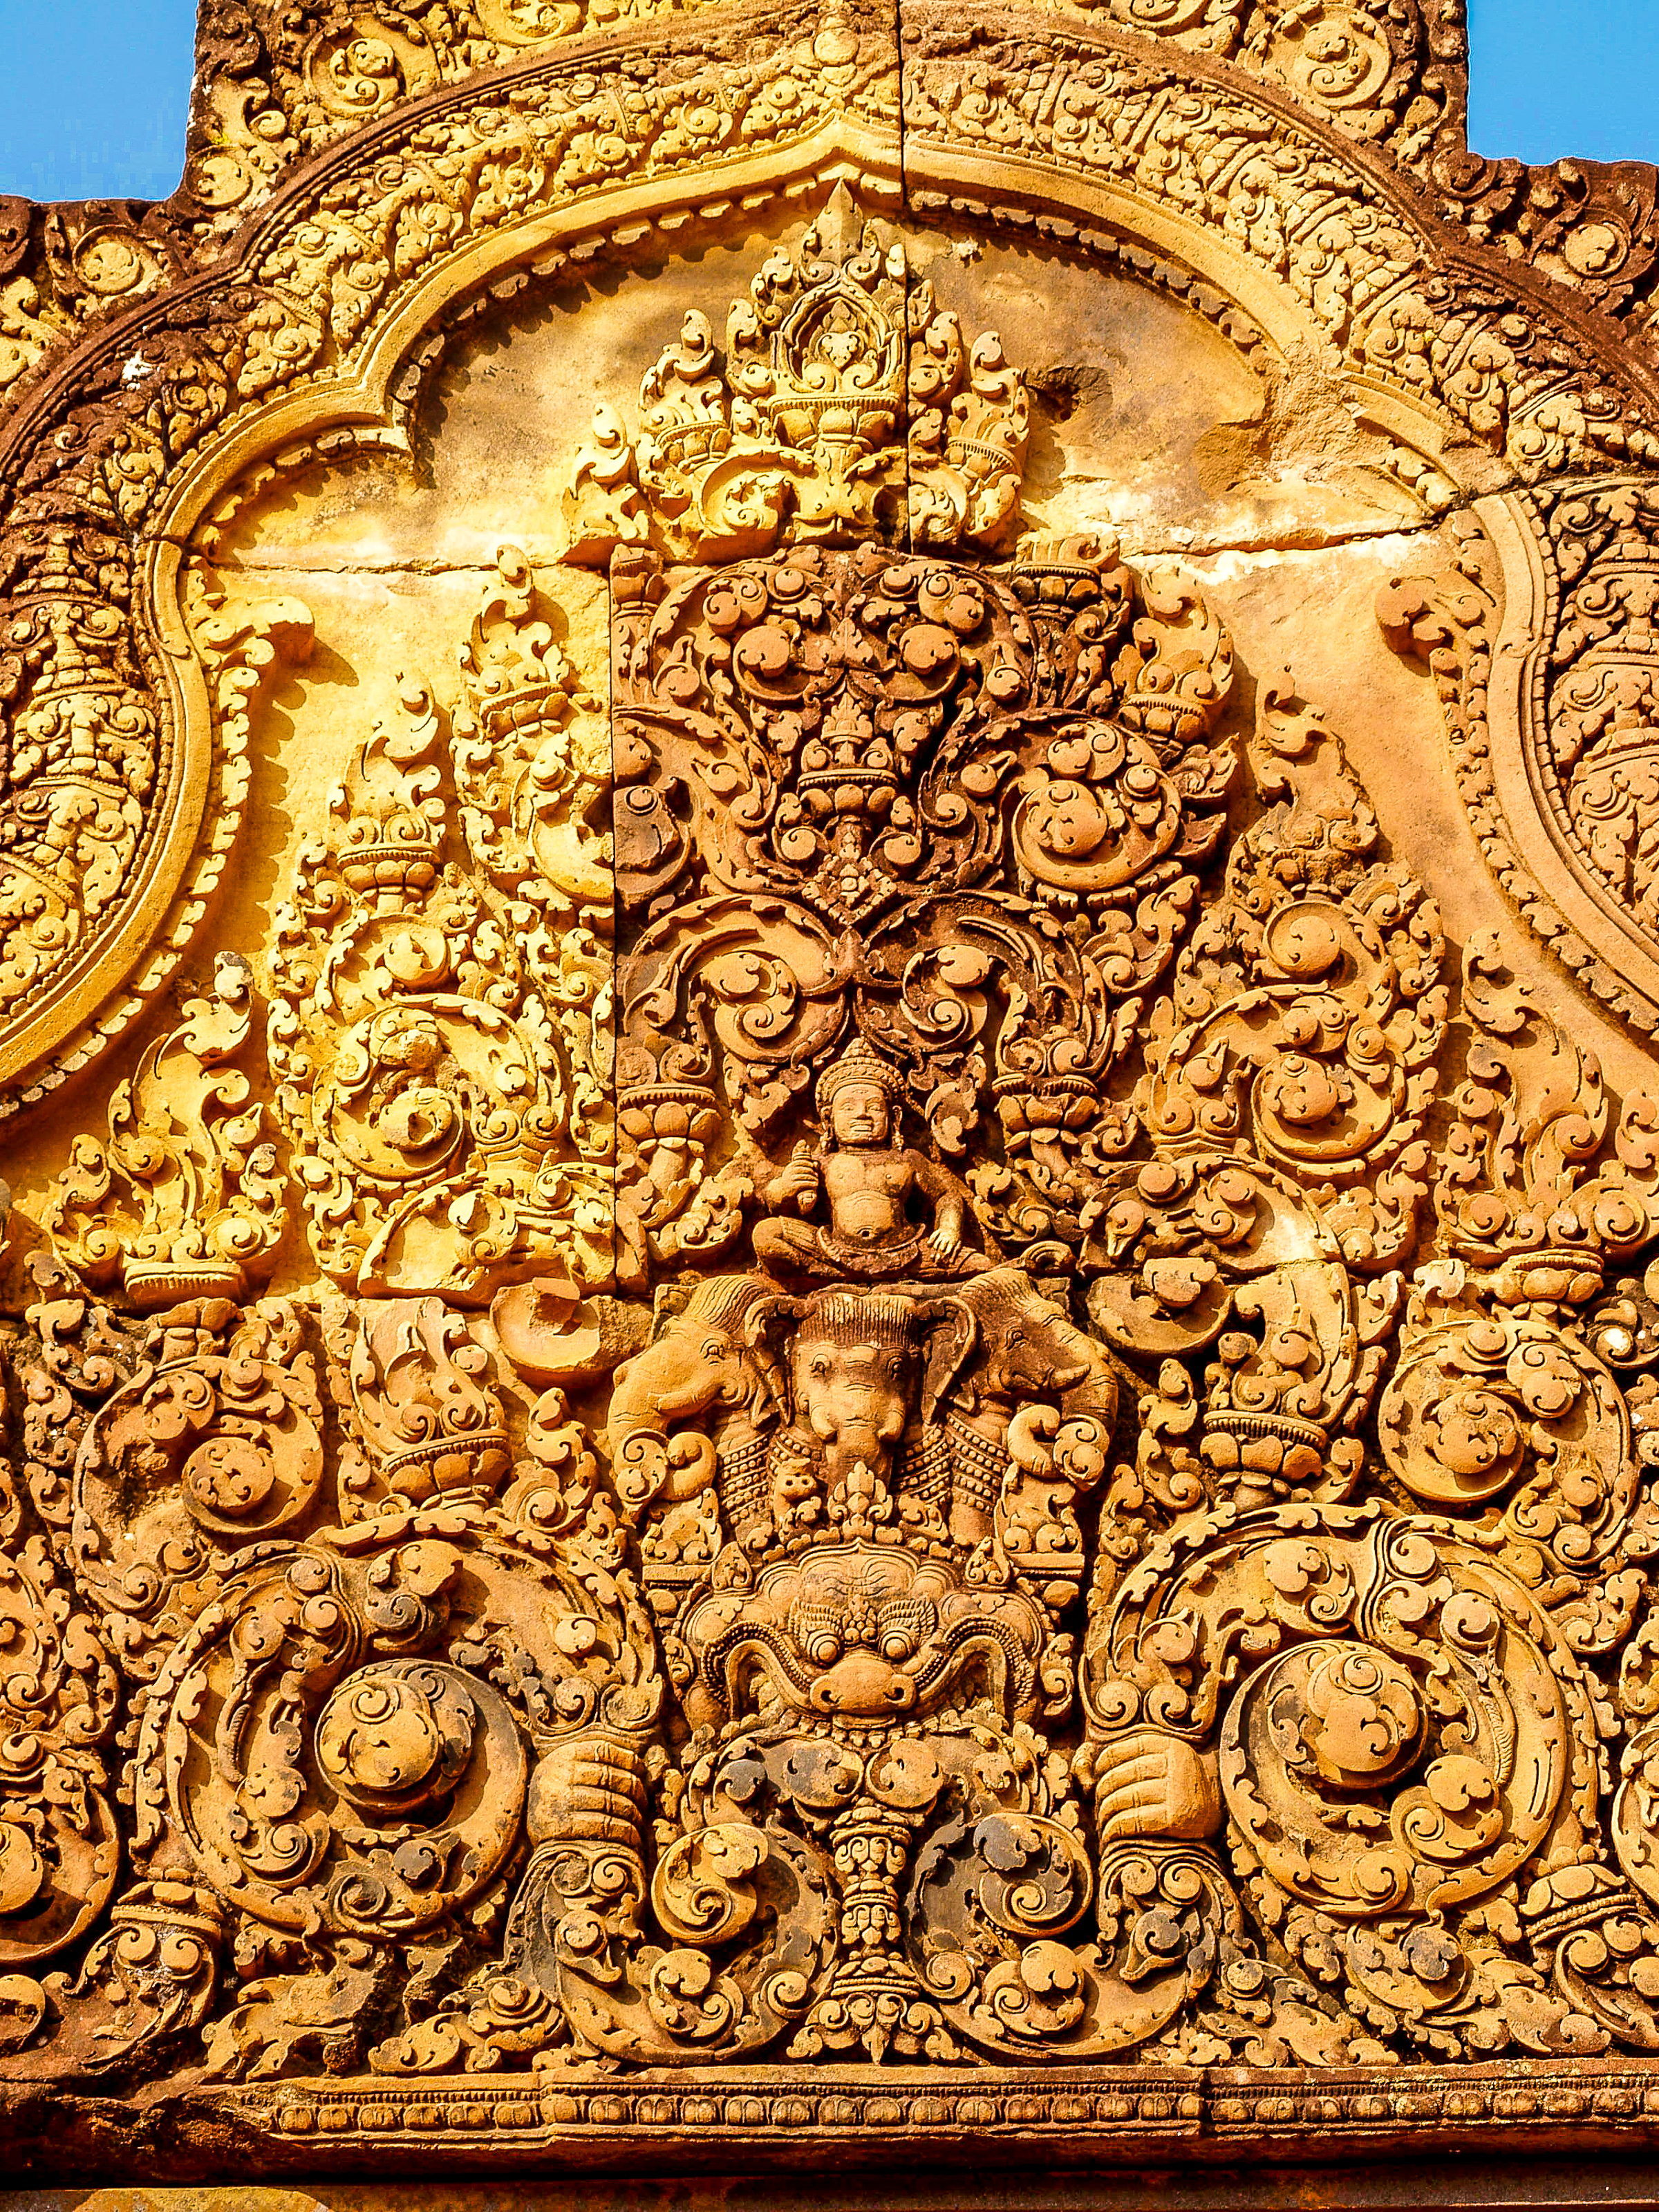
old, cambodia, culture, temple, ancient, stone, architecture, religion, art, asia, statue, ruin, history, tourism, sculpture, monument, religious, khmer, line, thom, civilization, cambodian, asian, hindu, travel, angkor, wat, bayon, heritage, tourist, stone carving, relief, archaeological site, carving, ancient history, historic site, gold, hindu temple, middle ages